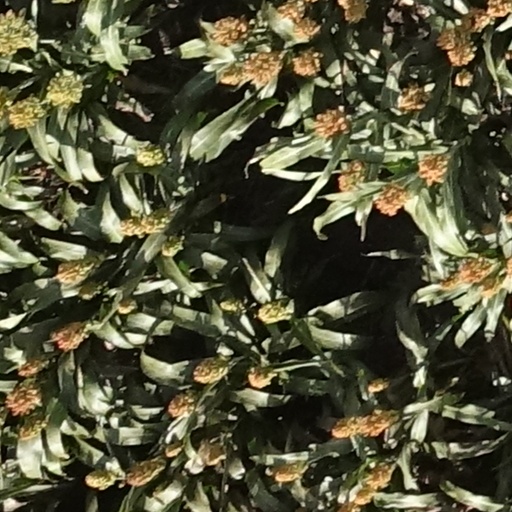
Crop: sorghum